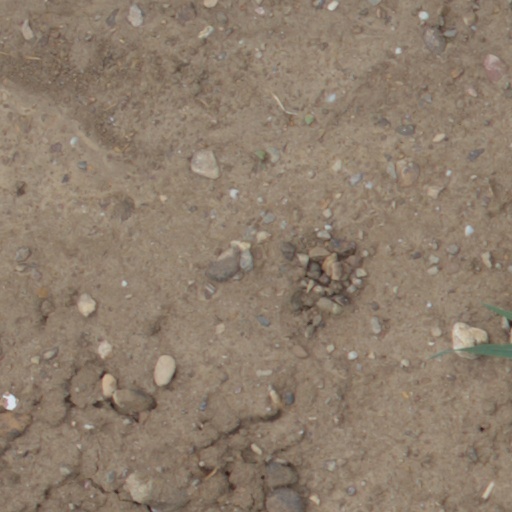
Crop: wheat